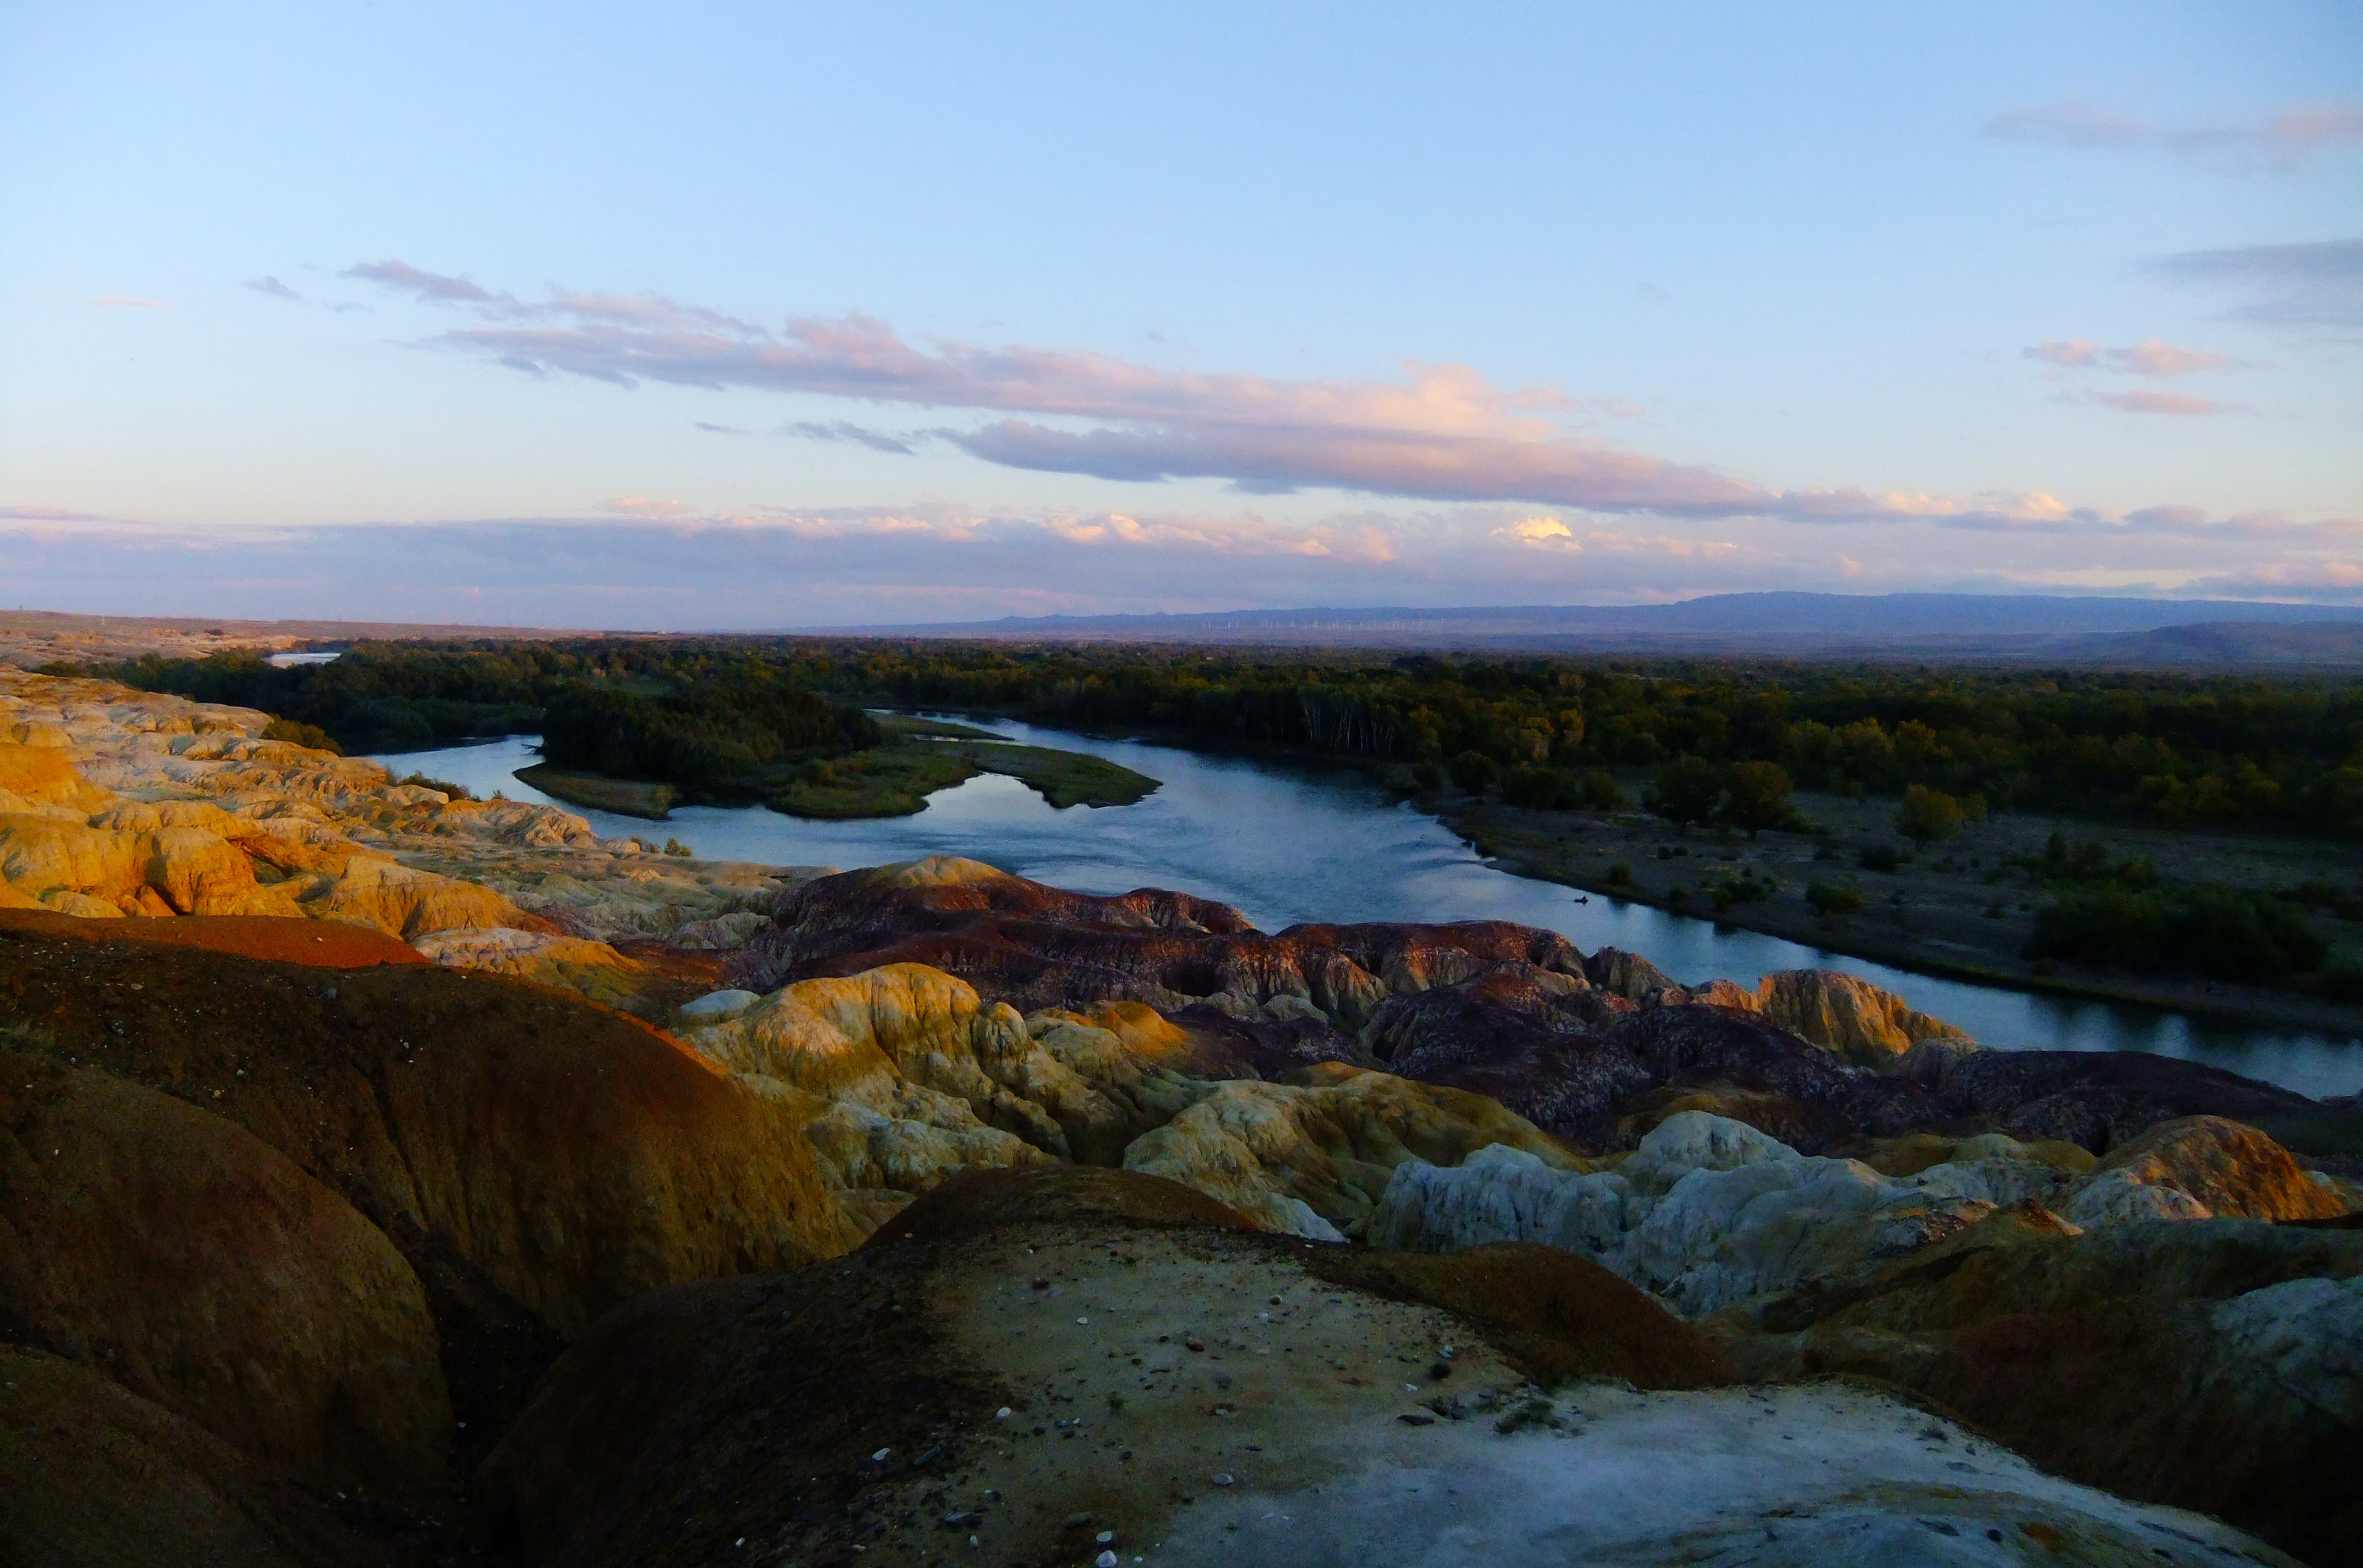
landscape, sea, coast, water, nature, rock, wilderness, mountain, cloud, sunrise, sunset, morning, shore, dawn, river, dusk, reflection, autumn, national park, body of water, geology, plateau, china, loch, landform, in xinjiang, colorful beach, natural environment, geographical feature